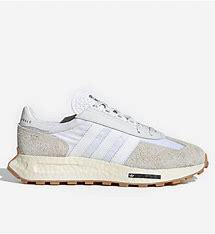
Brand: adidas
Model: originals Adidas Originals Retropy E5